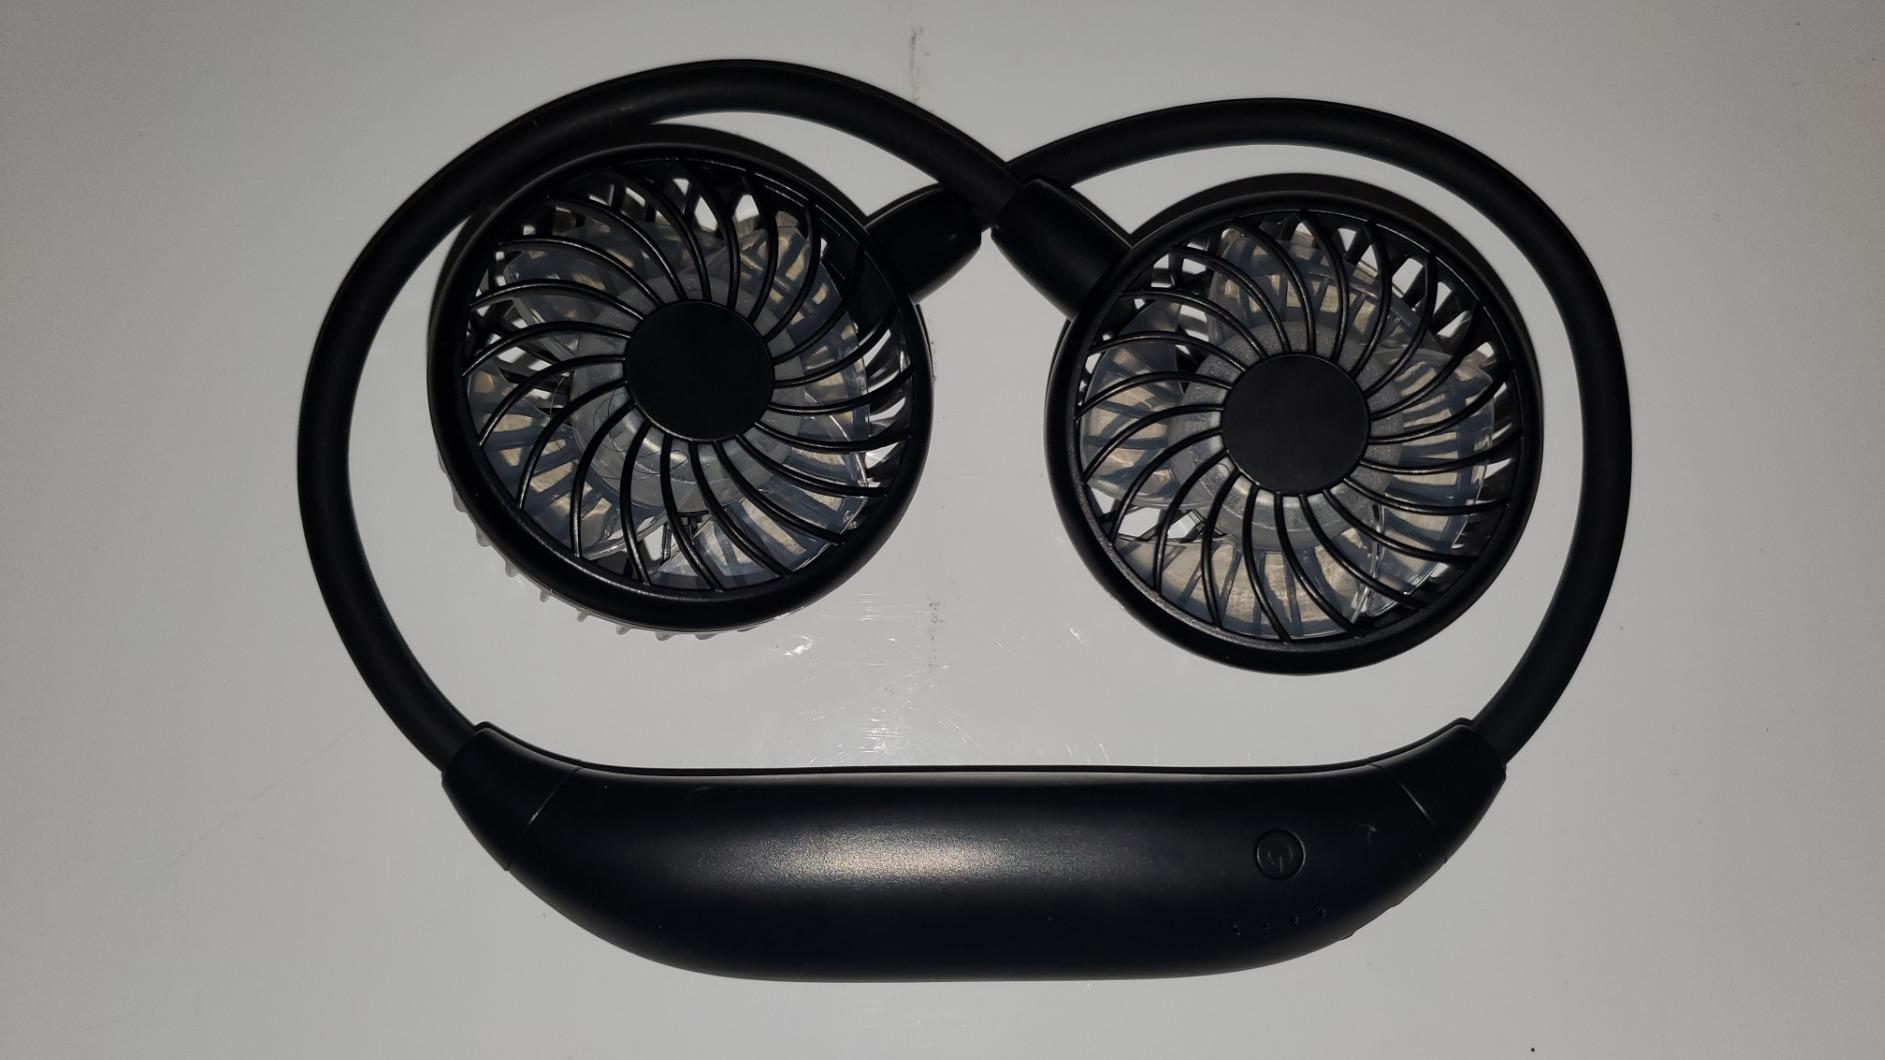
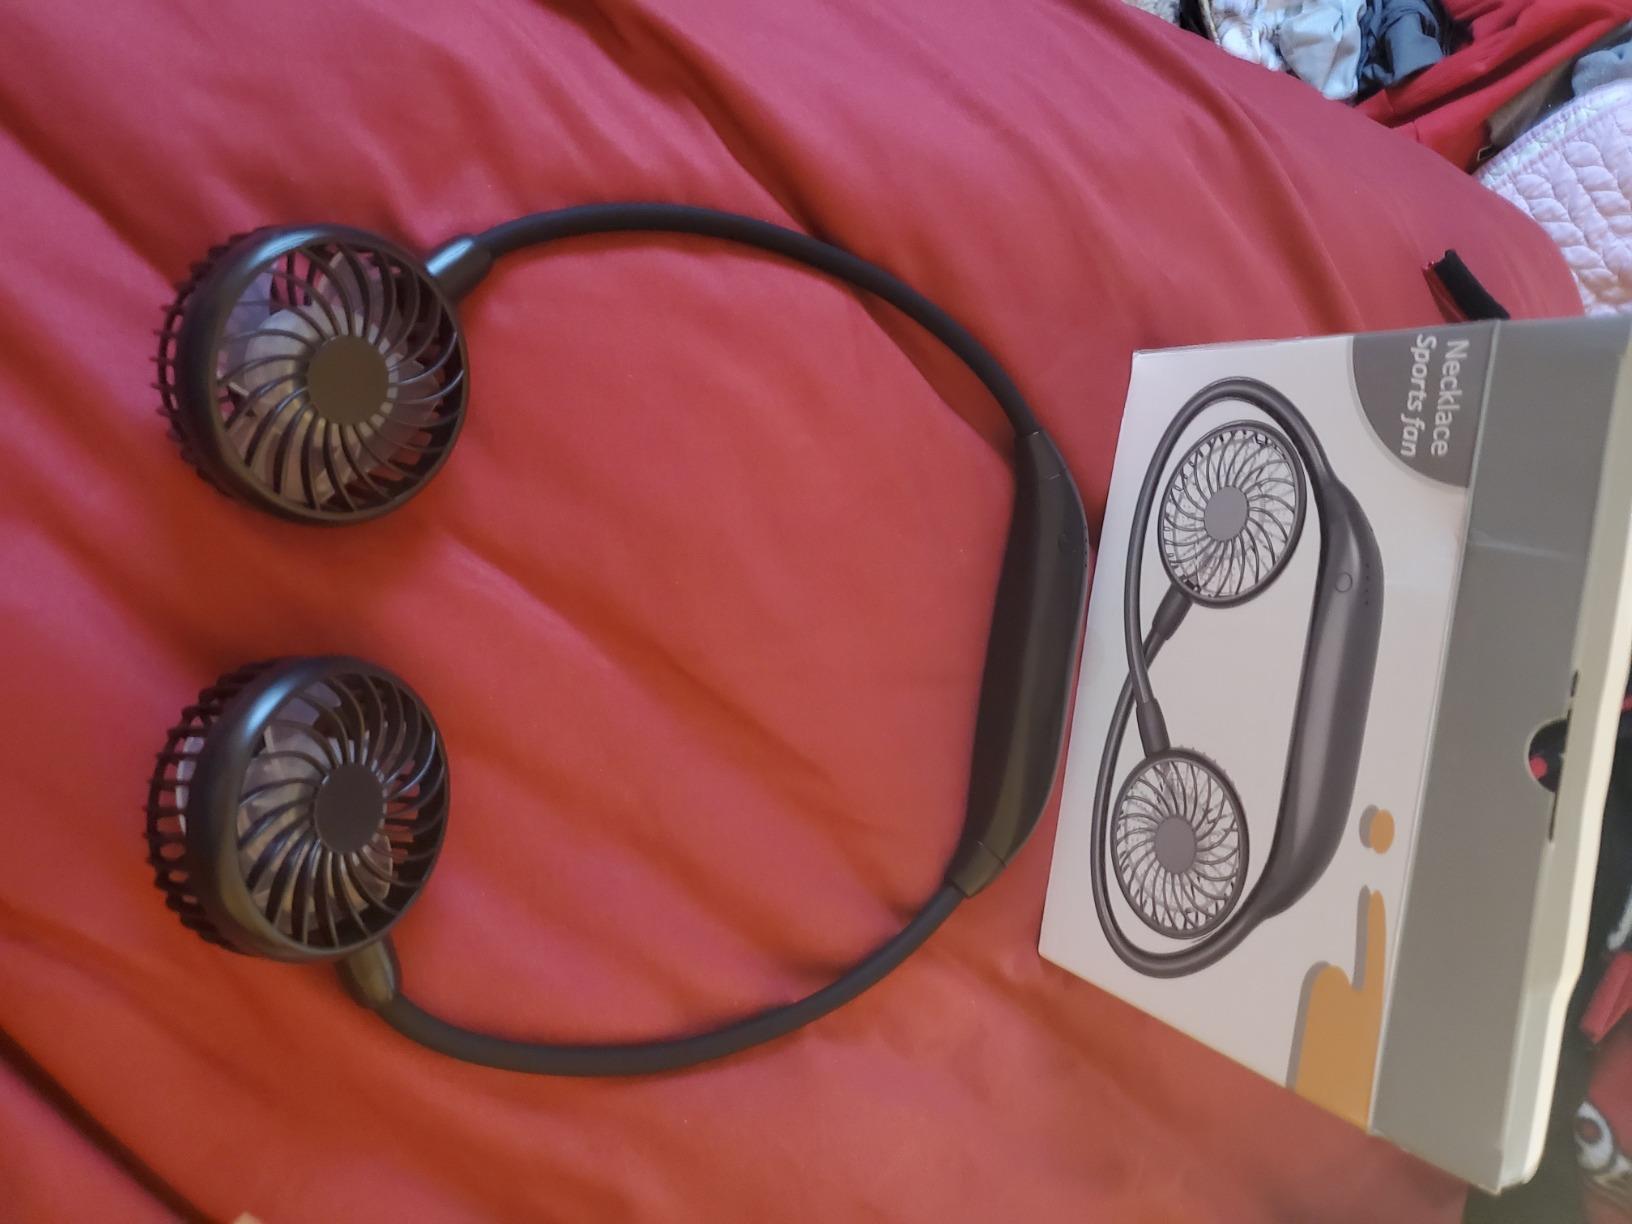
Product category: fan
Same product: yes